St. Louis Southwestern Railway (Cotton Belt Route) Relief Train

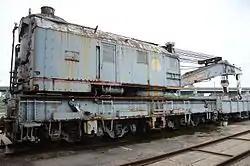

The St. Louis Southwestern Railway (Cotton Belt Route) Relief Train is a railroad rescue and recovery train, its elements now on display at the Arkansas Railroad Museum in Pine Bluff, Arkansas. The train's principal feature is a large steam crane (SSW 96005), built by Industrial Brownhoist of Bay City, Michigan in 1940. Other elements of the train include a boom car, generator flat, kitchen car, tool car, and crew sleeper. The boom car, a low gondola car, was attached to the train below the projecting section of the train; the other elements of the train supported the crew and the operation of the crane to clear derailments. The relief train was assembled by the St. Louis Southwestern Railway (aka the Cotton Belt Run), and remained in active service until 1996, when it was given to the museum.